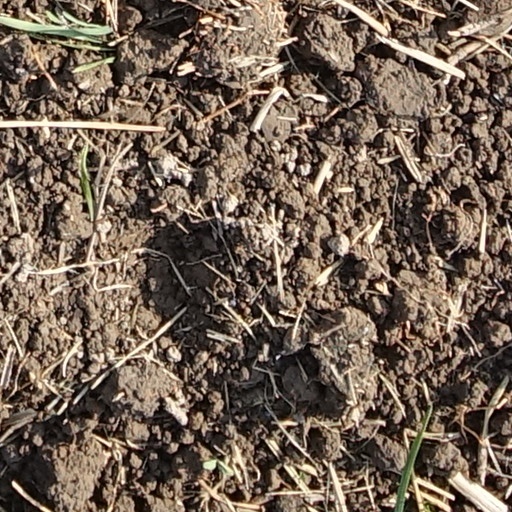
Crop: wheat